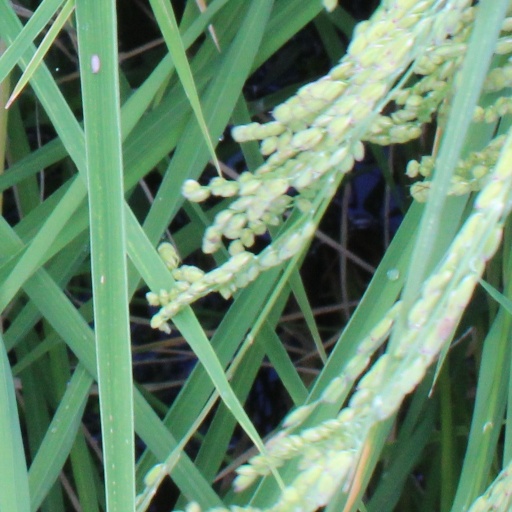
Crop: rice